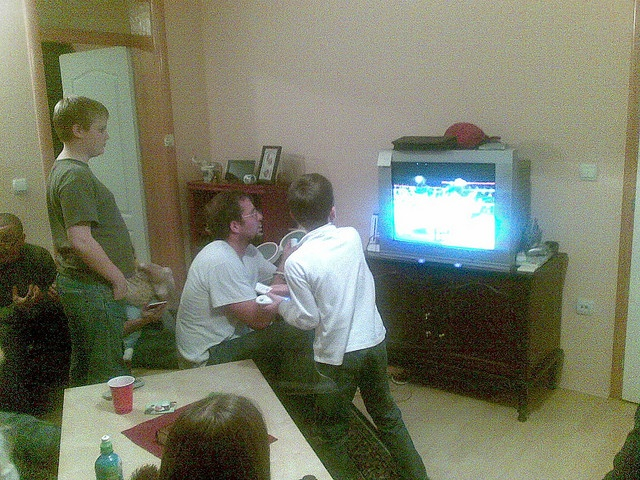
A family gathered together watching a boxing match on tv
some people are in a room looking at a television.
A family watches television in a small living room.
People play video games while others talk behind them.
A bunch of kids and grown-ups watching something on television.